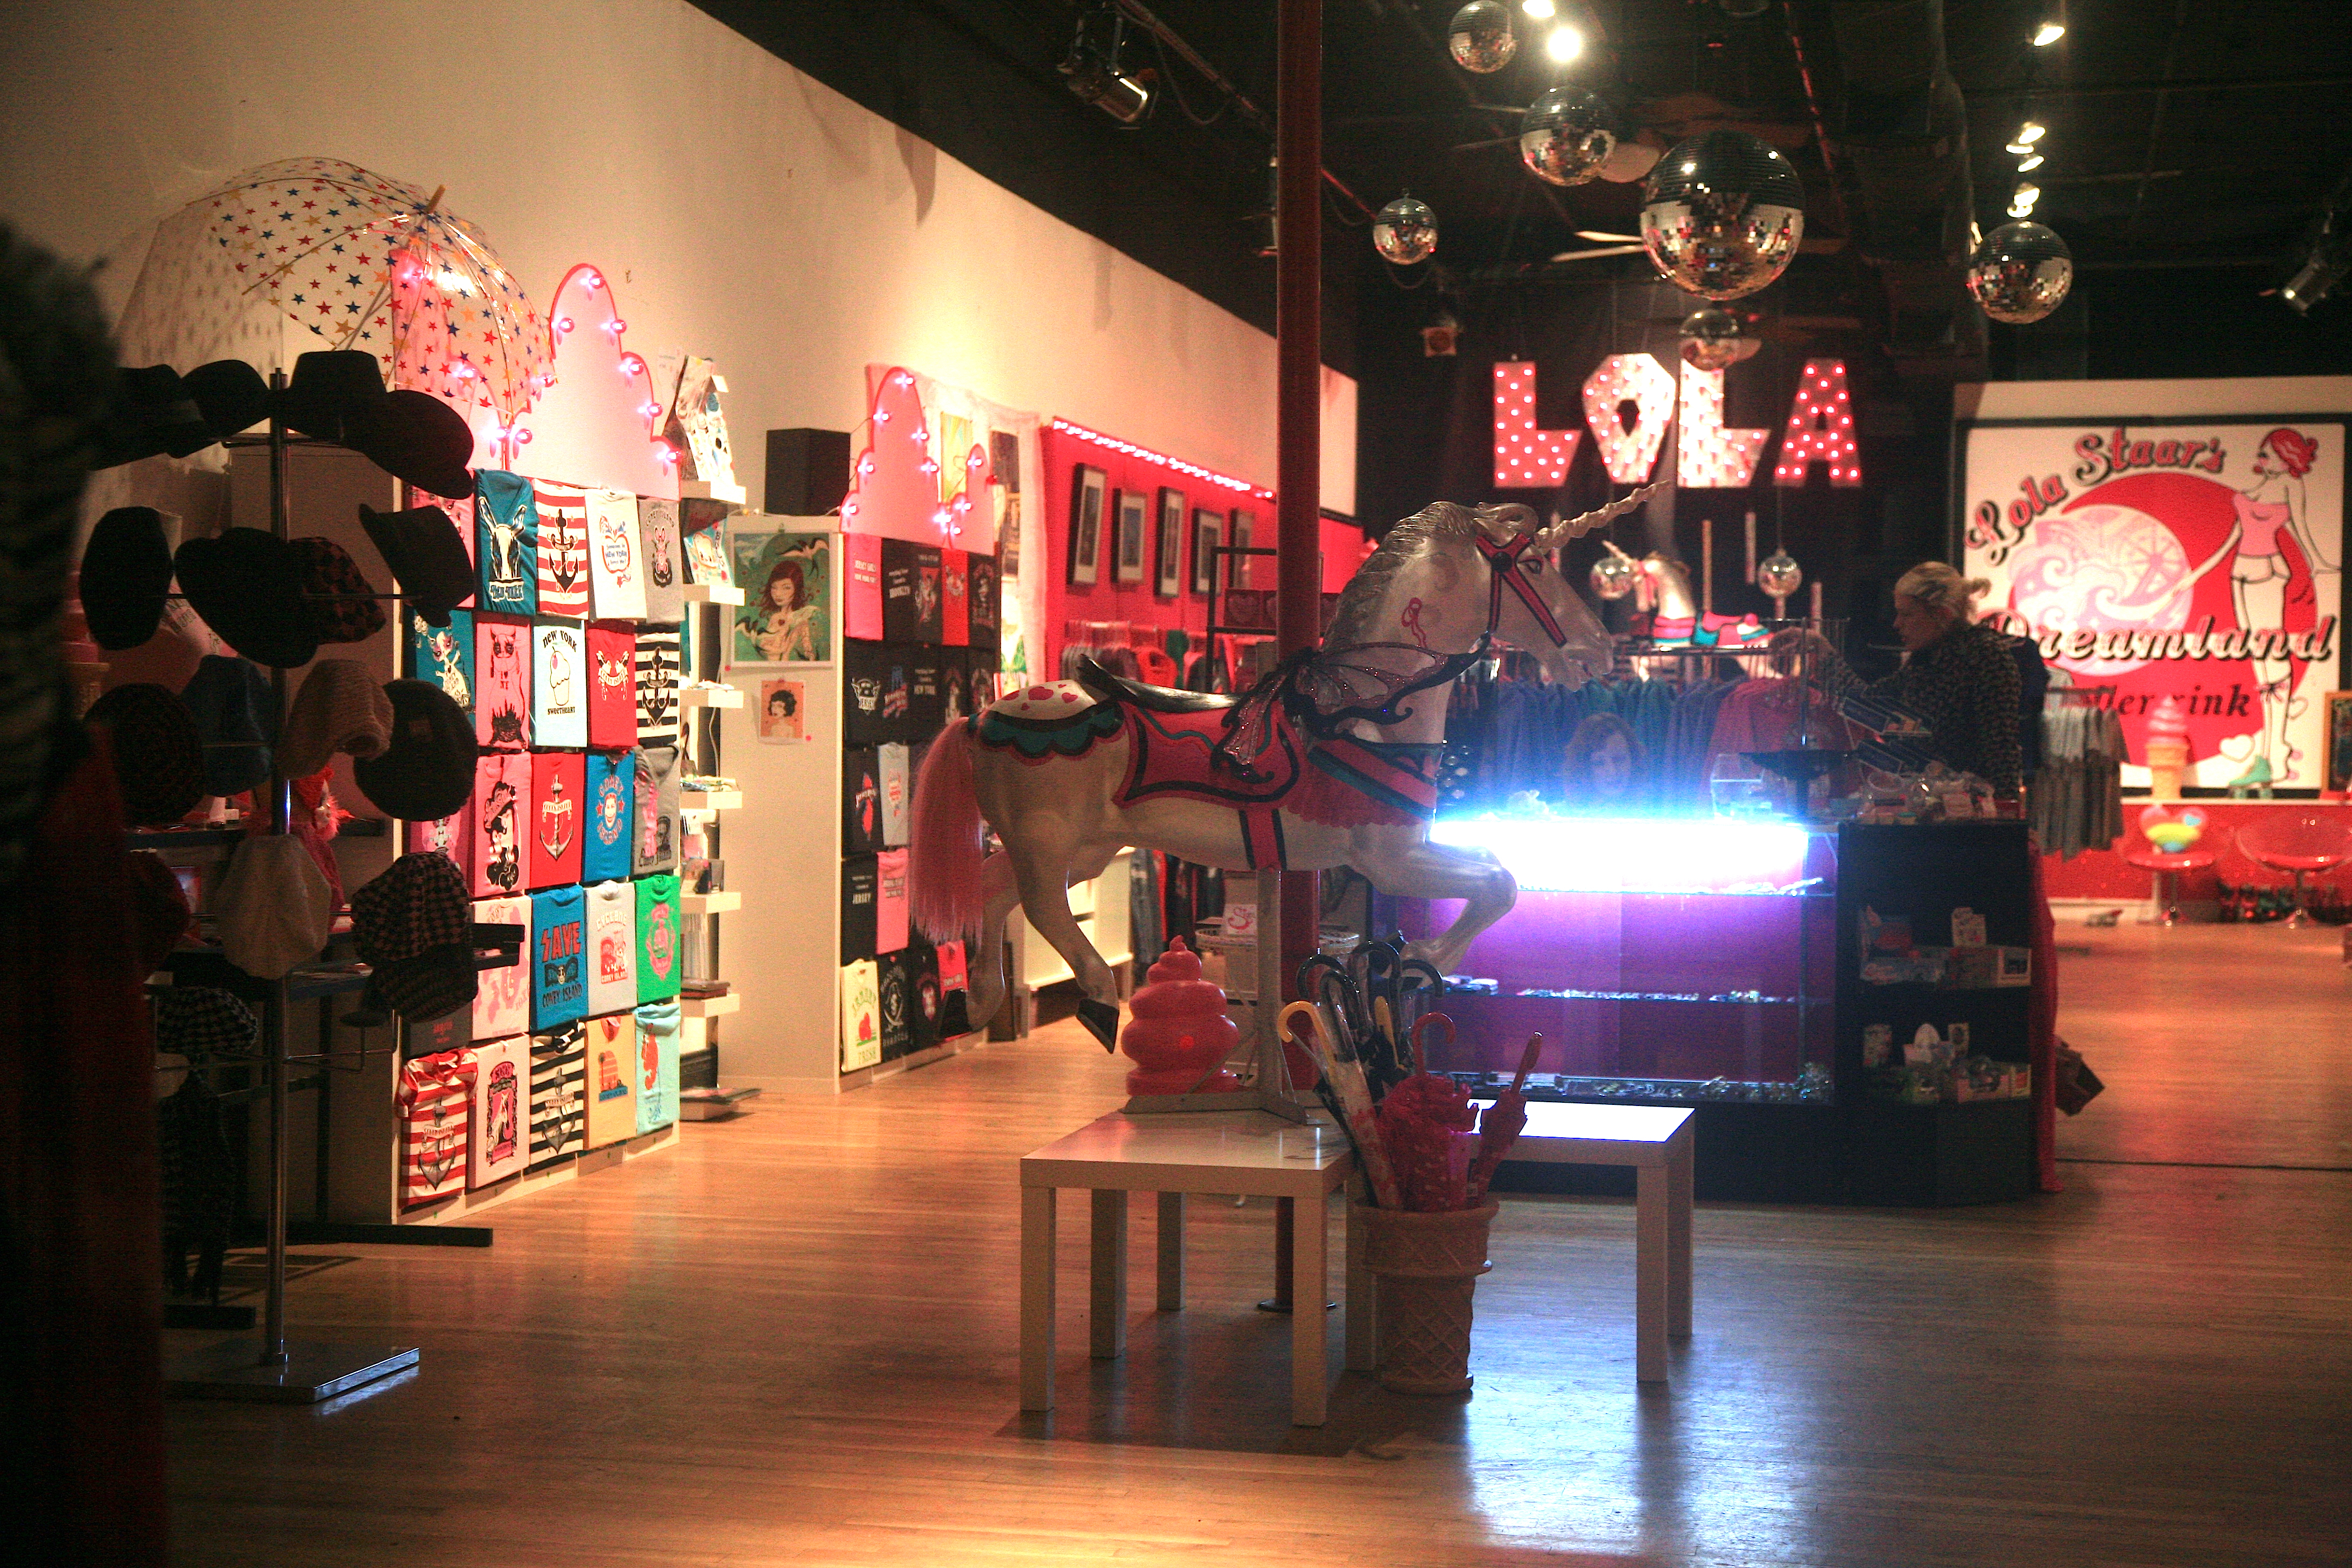
night, manhattan, nyc, lighting, interior design, art, newyork, newyorkcity, ny, tourist attraction, urbanlandscape, soho, lolastarbroomestreet, display window